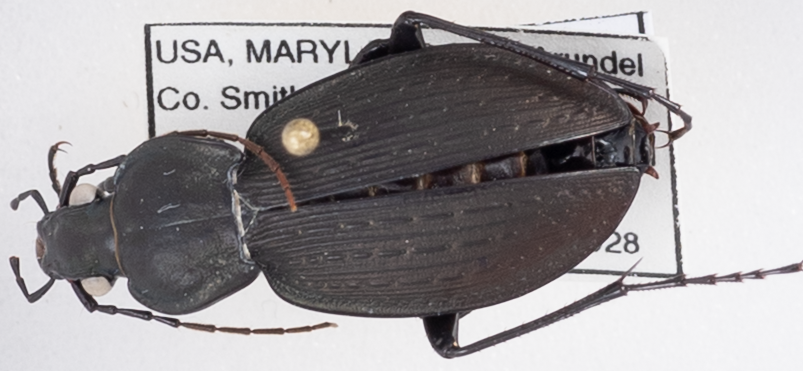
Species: Carabus vinctus
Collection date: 2018-06-28
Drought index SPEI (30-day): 0.39
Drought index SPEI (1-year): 0.226
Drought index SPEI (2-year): -0.46